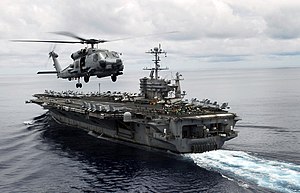
MH-60R Seahawk / Første deployering
MH-60R Seahawk med USS John C. Stennis (CVN-74) i baggrunden
MH-60R Seahawk fra Sikorsky og Lockheed Martin er en fleksibel multimissions helikopter baseret på den velkendte amerikanske UH-60 Black Hawk og er et medlem af Sikorskys S-70 familie. MH-60R Seahawk har været operativ siden 2006 og er nu den bærende enhed i den amerikanske flådes helikopterplan for det 21. århundrede.